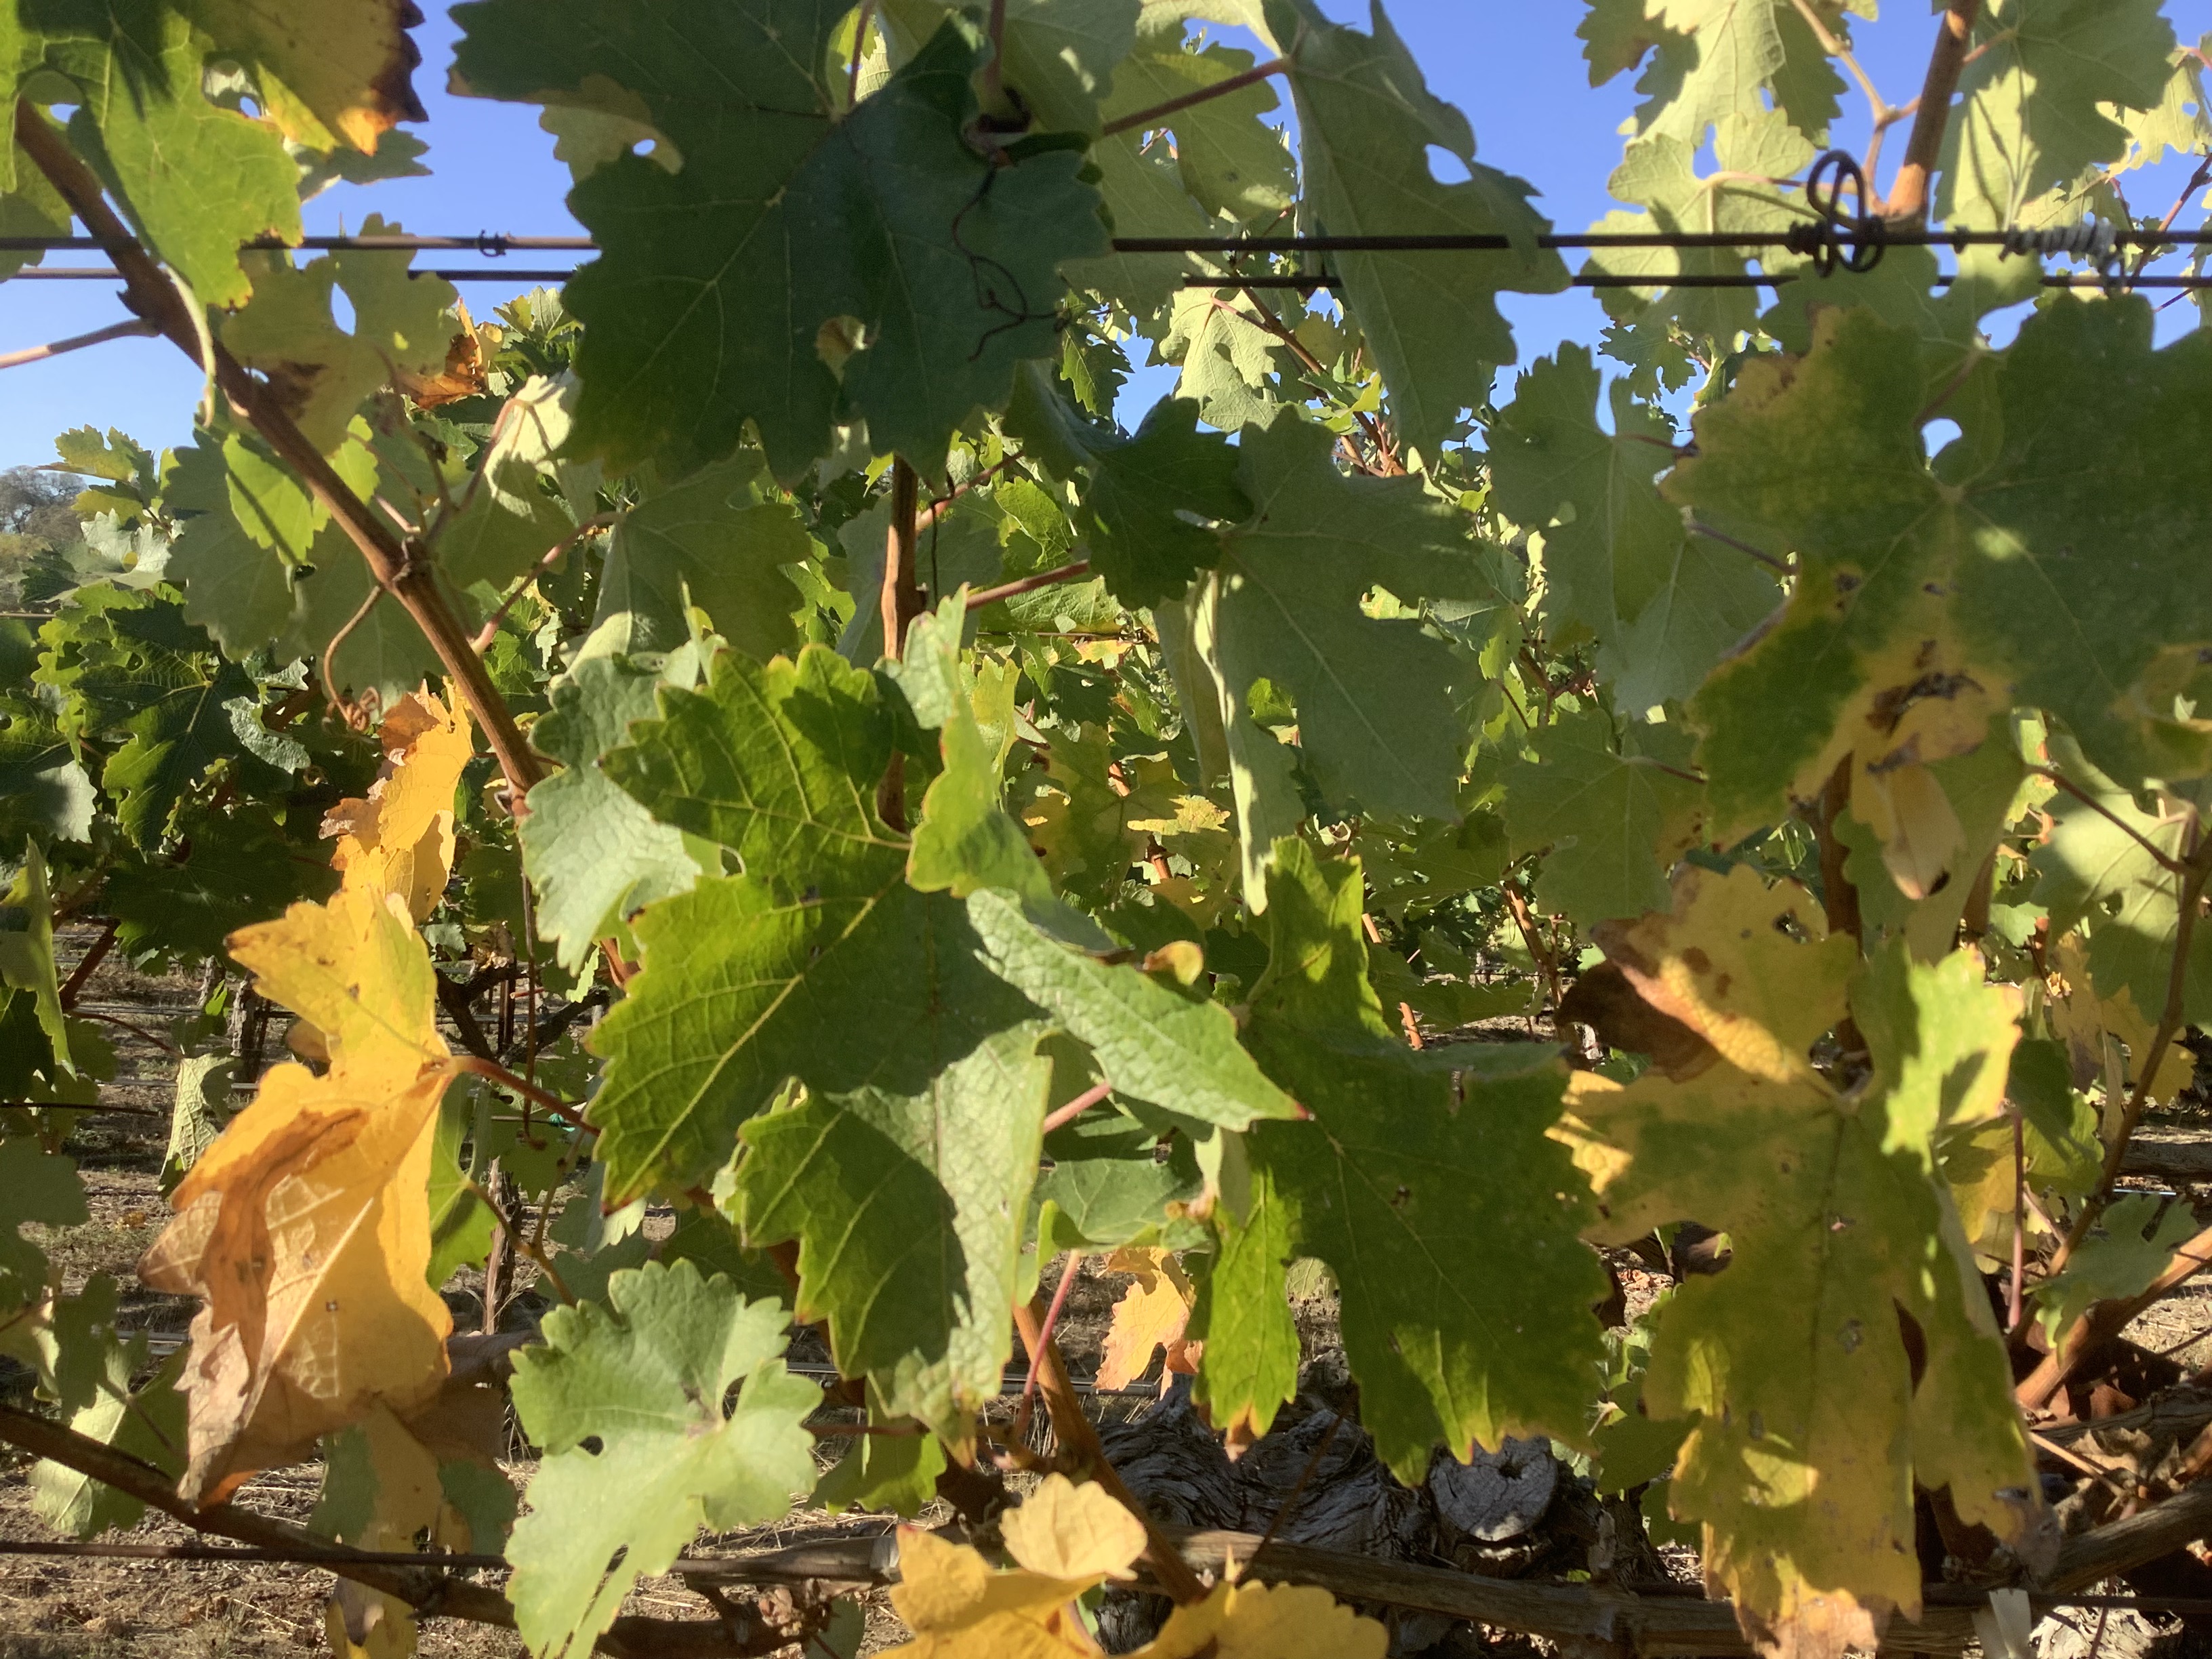
Label: No Virus